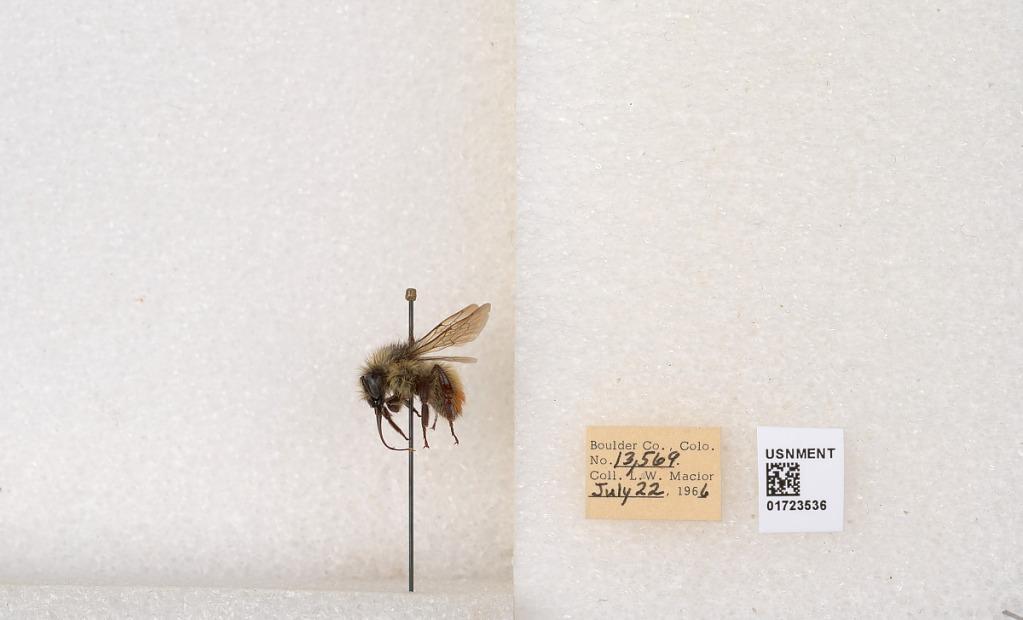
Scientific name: Bombus flavifrons Cresson
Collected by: L. Macior
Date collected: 1966-7-22
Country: United States
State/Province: Colorado
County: Boulder
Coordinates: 40.0925, -105.358